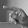
ASL letter: P